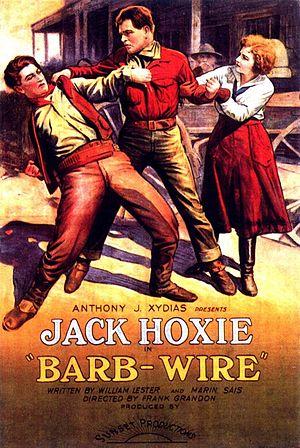
William A. Berke est un acteur, producteur, réalisateur et scénariste américain, né le 3 octobre 1903 à Milwaukee, mort le 15 février 1958 à Los Angeles.